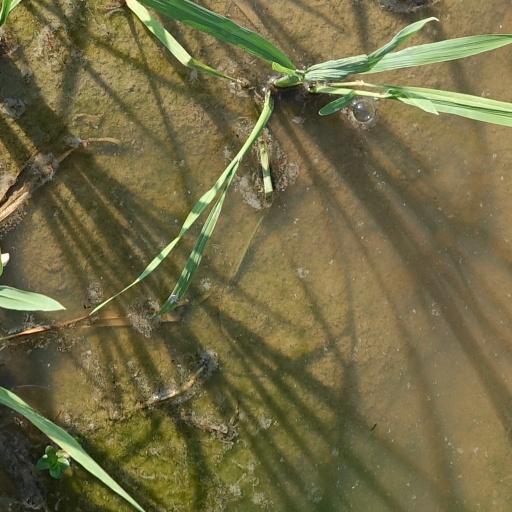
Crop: rice